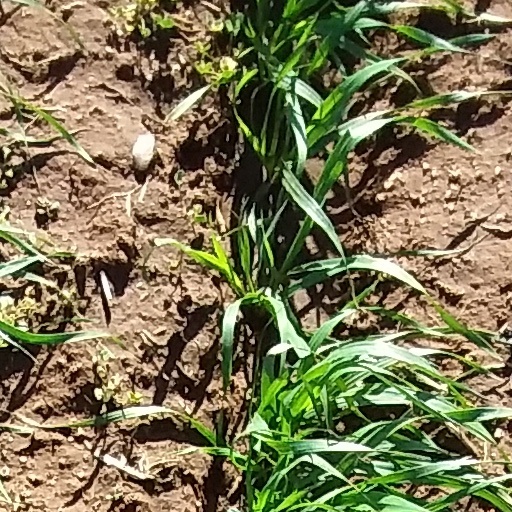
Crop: wheat